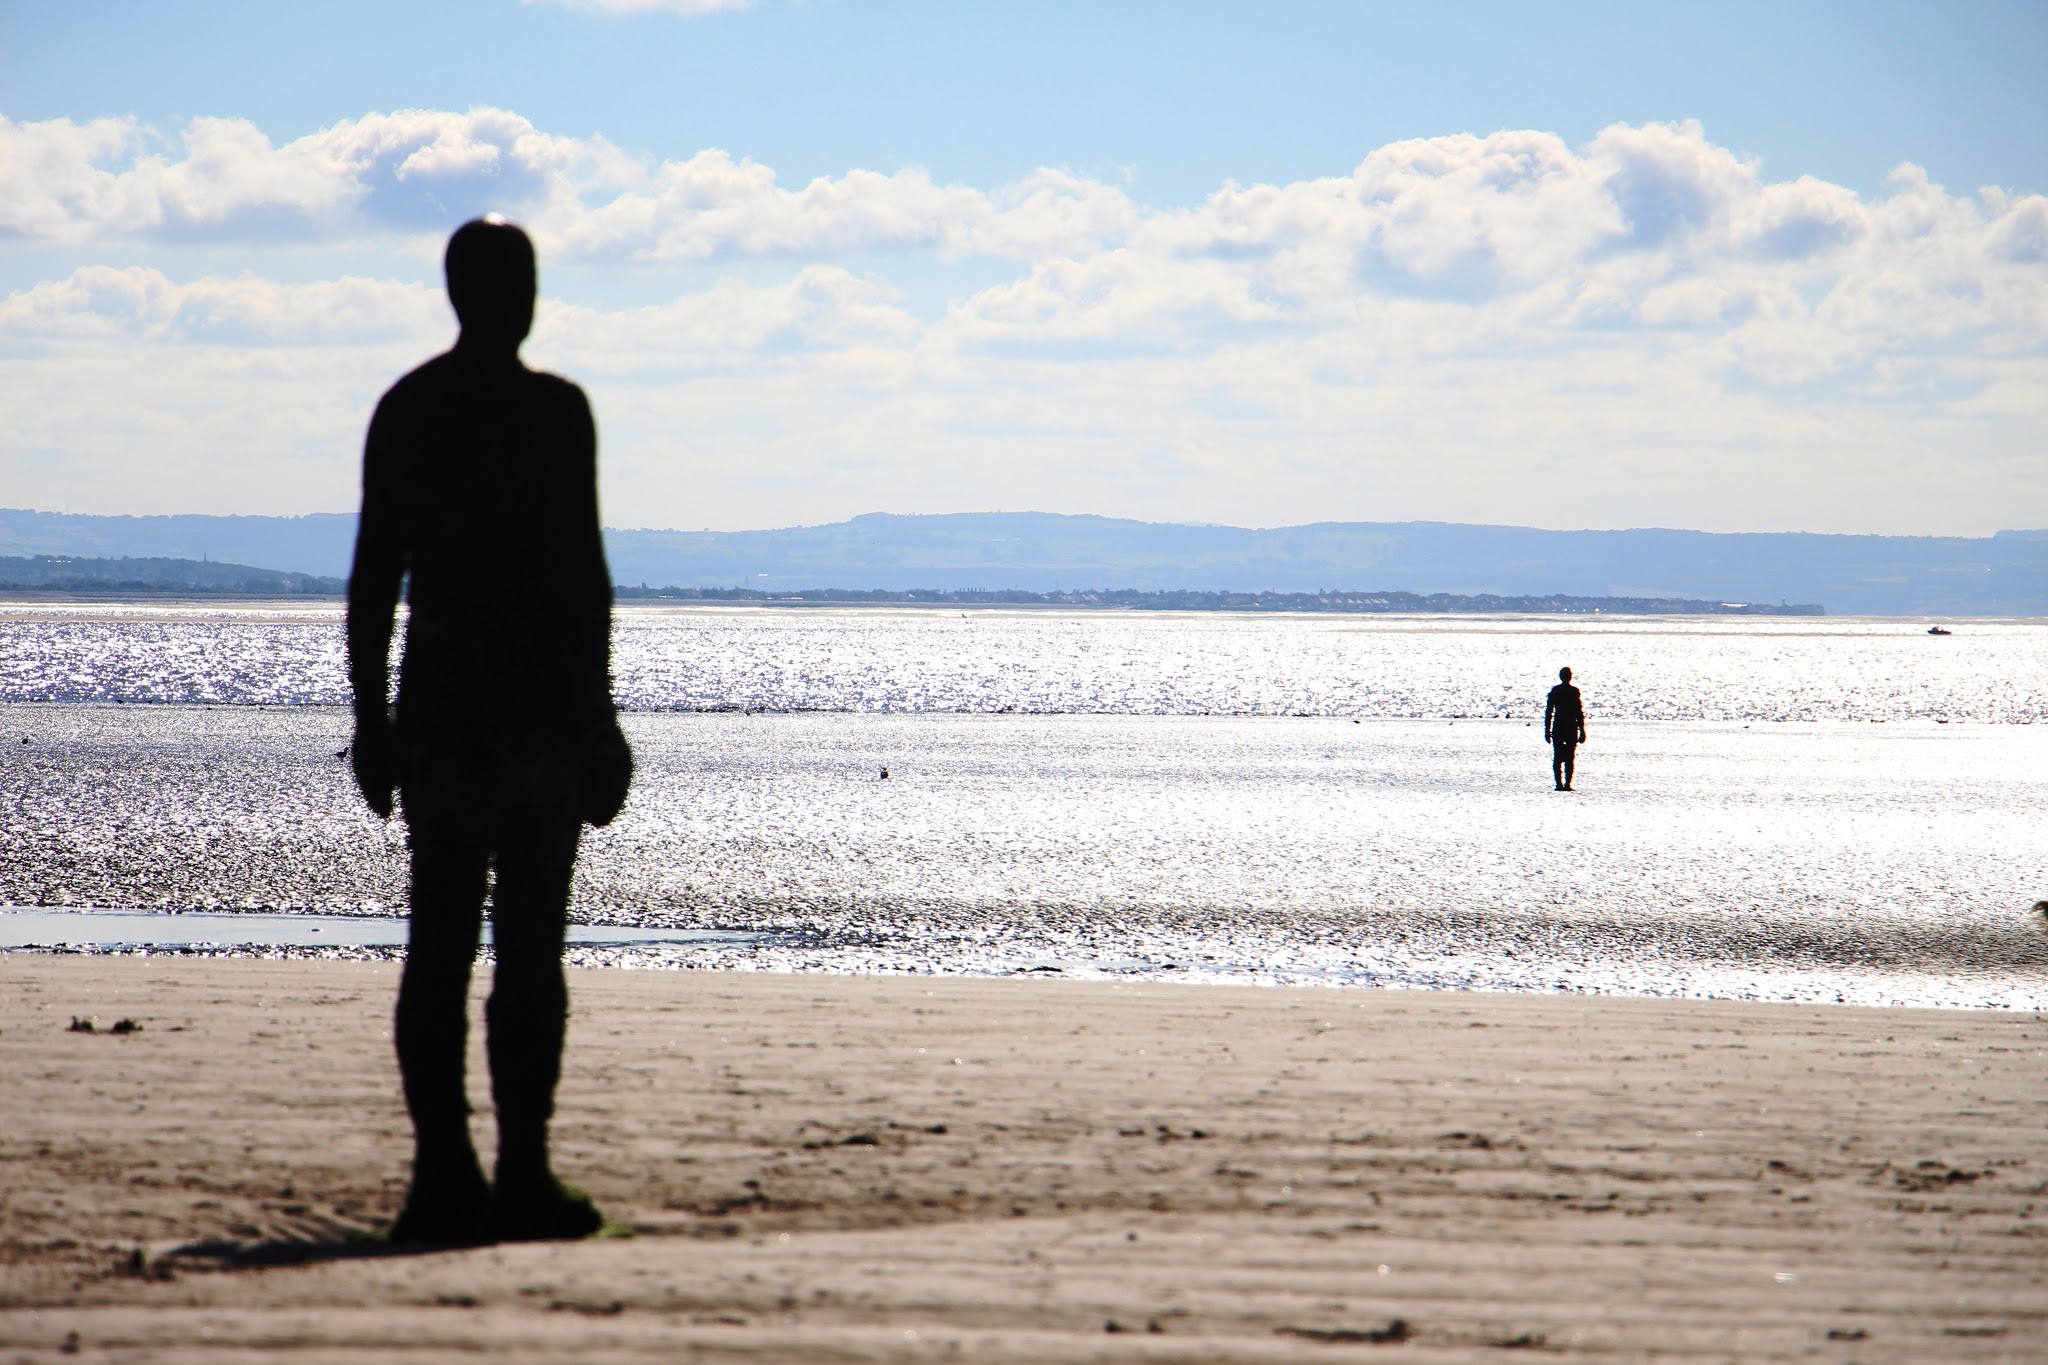
beach, sea, coast, sand, ocean, horizon, sky, sun, shore, coastal, vacation, seaside, statue, blue, body of water, liverpool, sculpture, merseyside, clouds, place, photograph, beaches, another, crosby beach, crosby, gormley